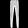
Label: Trouser